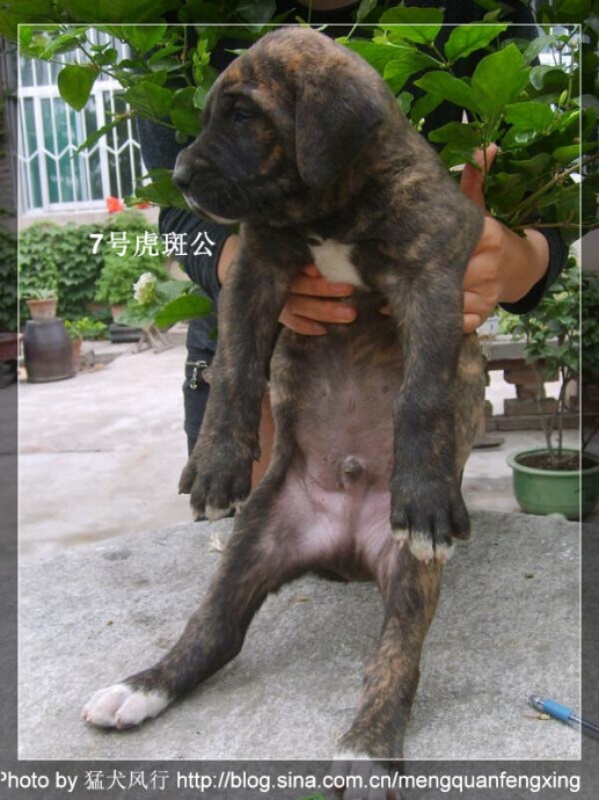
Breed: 220-n000032-Fila_Braziliero